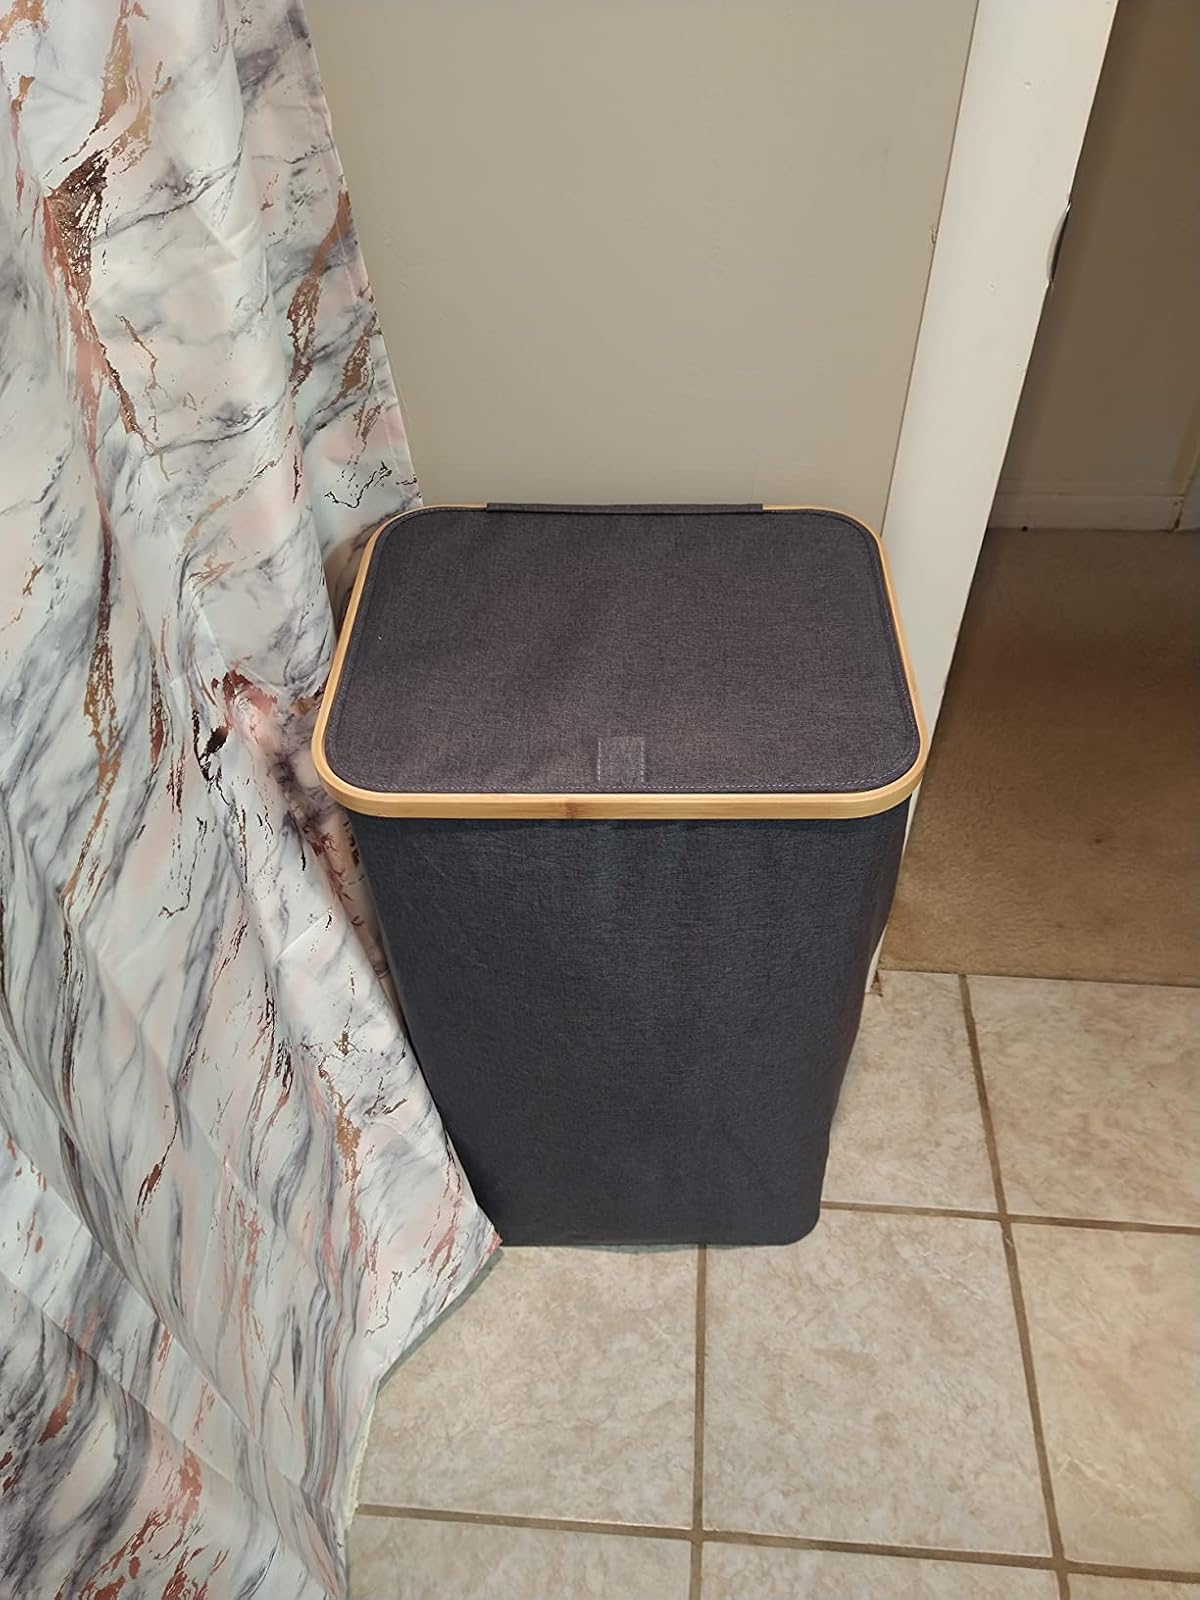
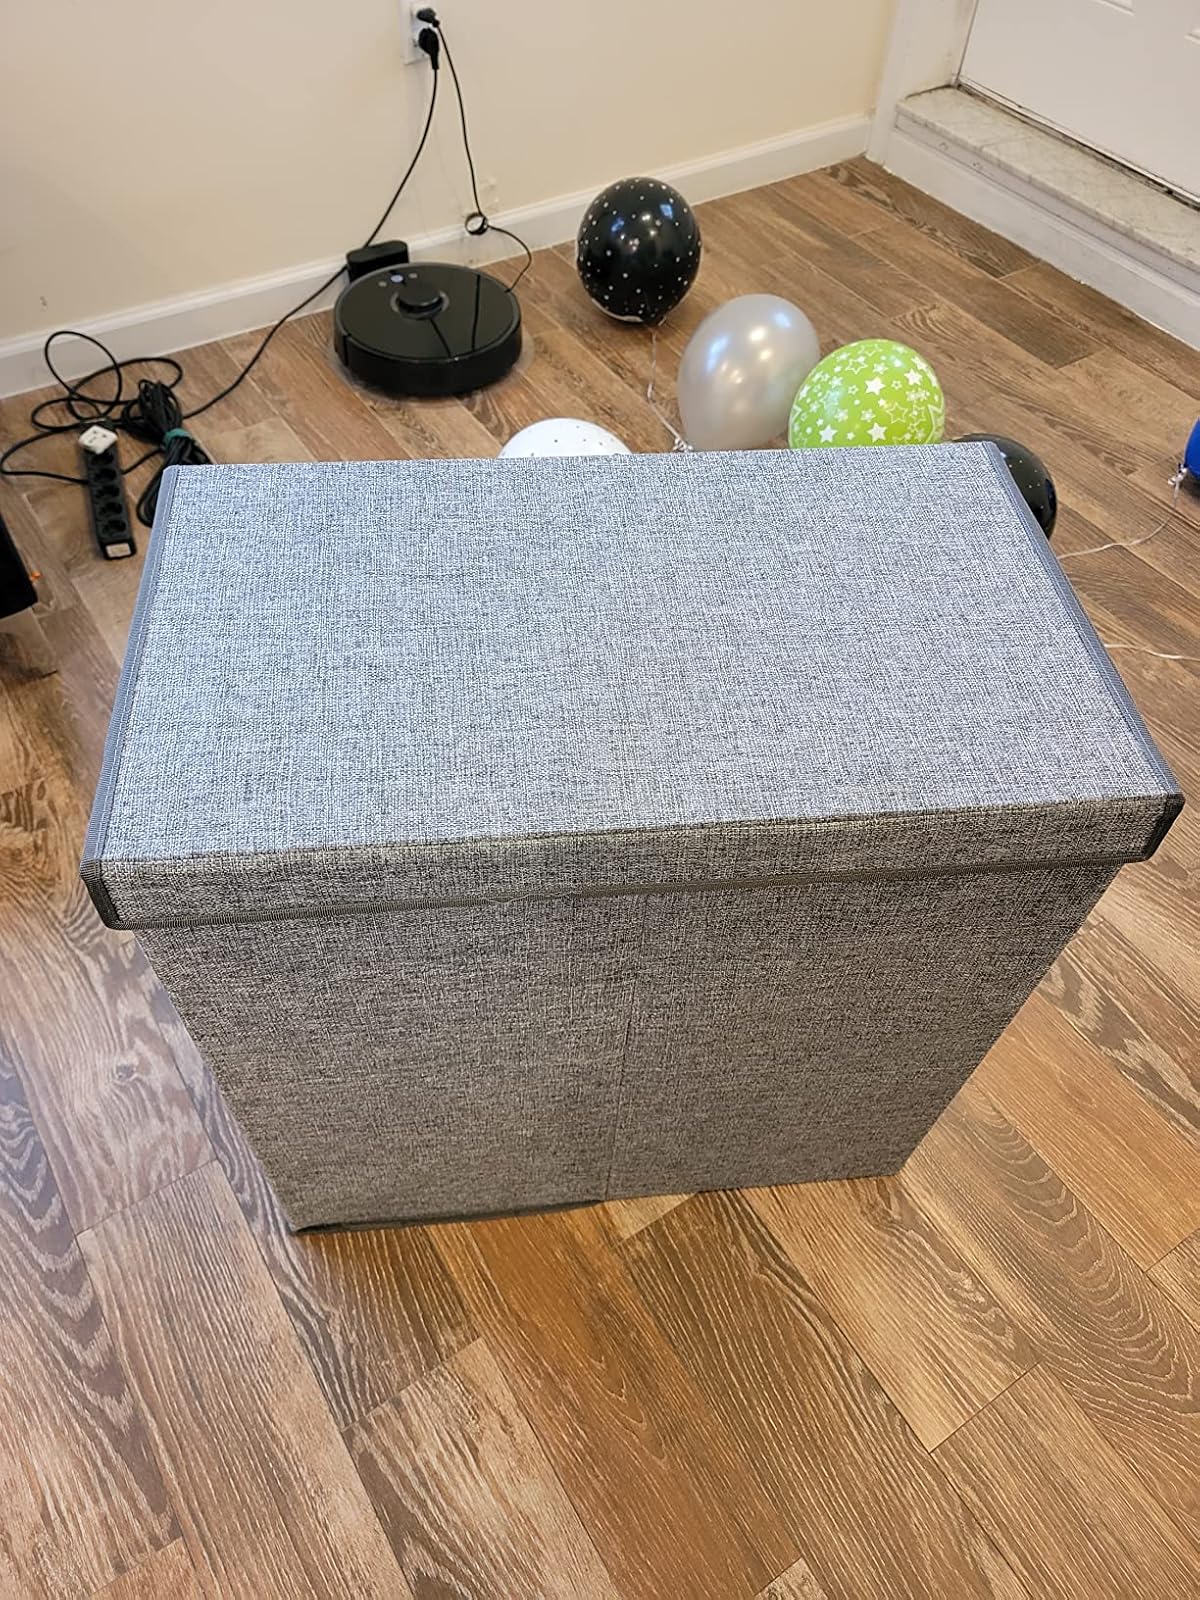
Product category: items_hamper
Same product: no